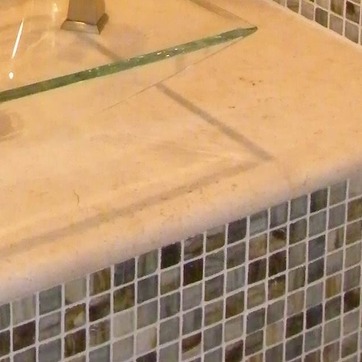
Material: ceramic